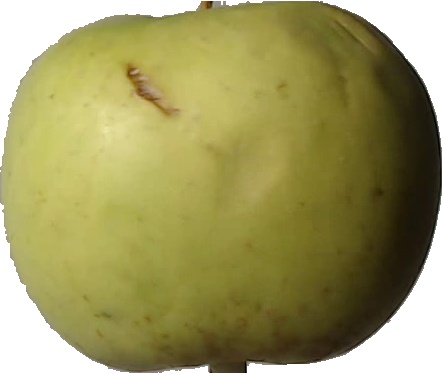
Label: apple_golden_3